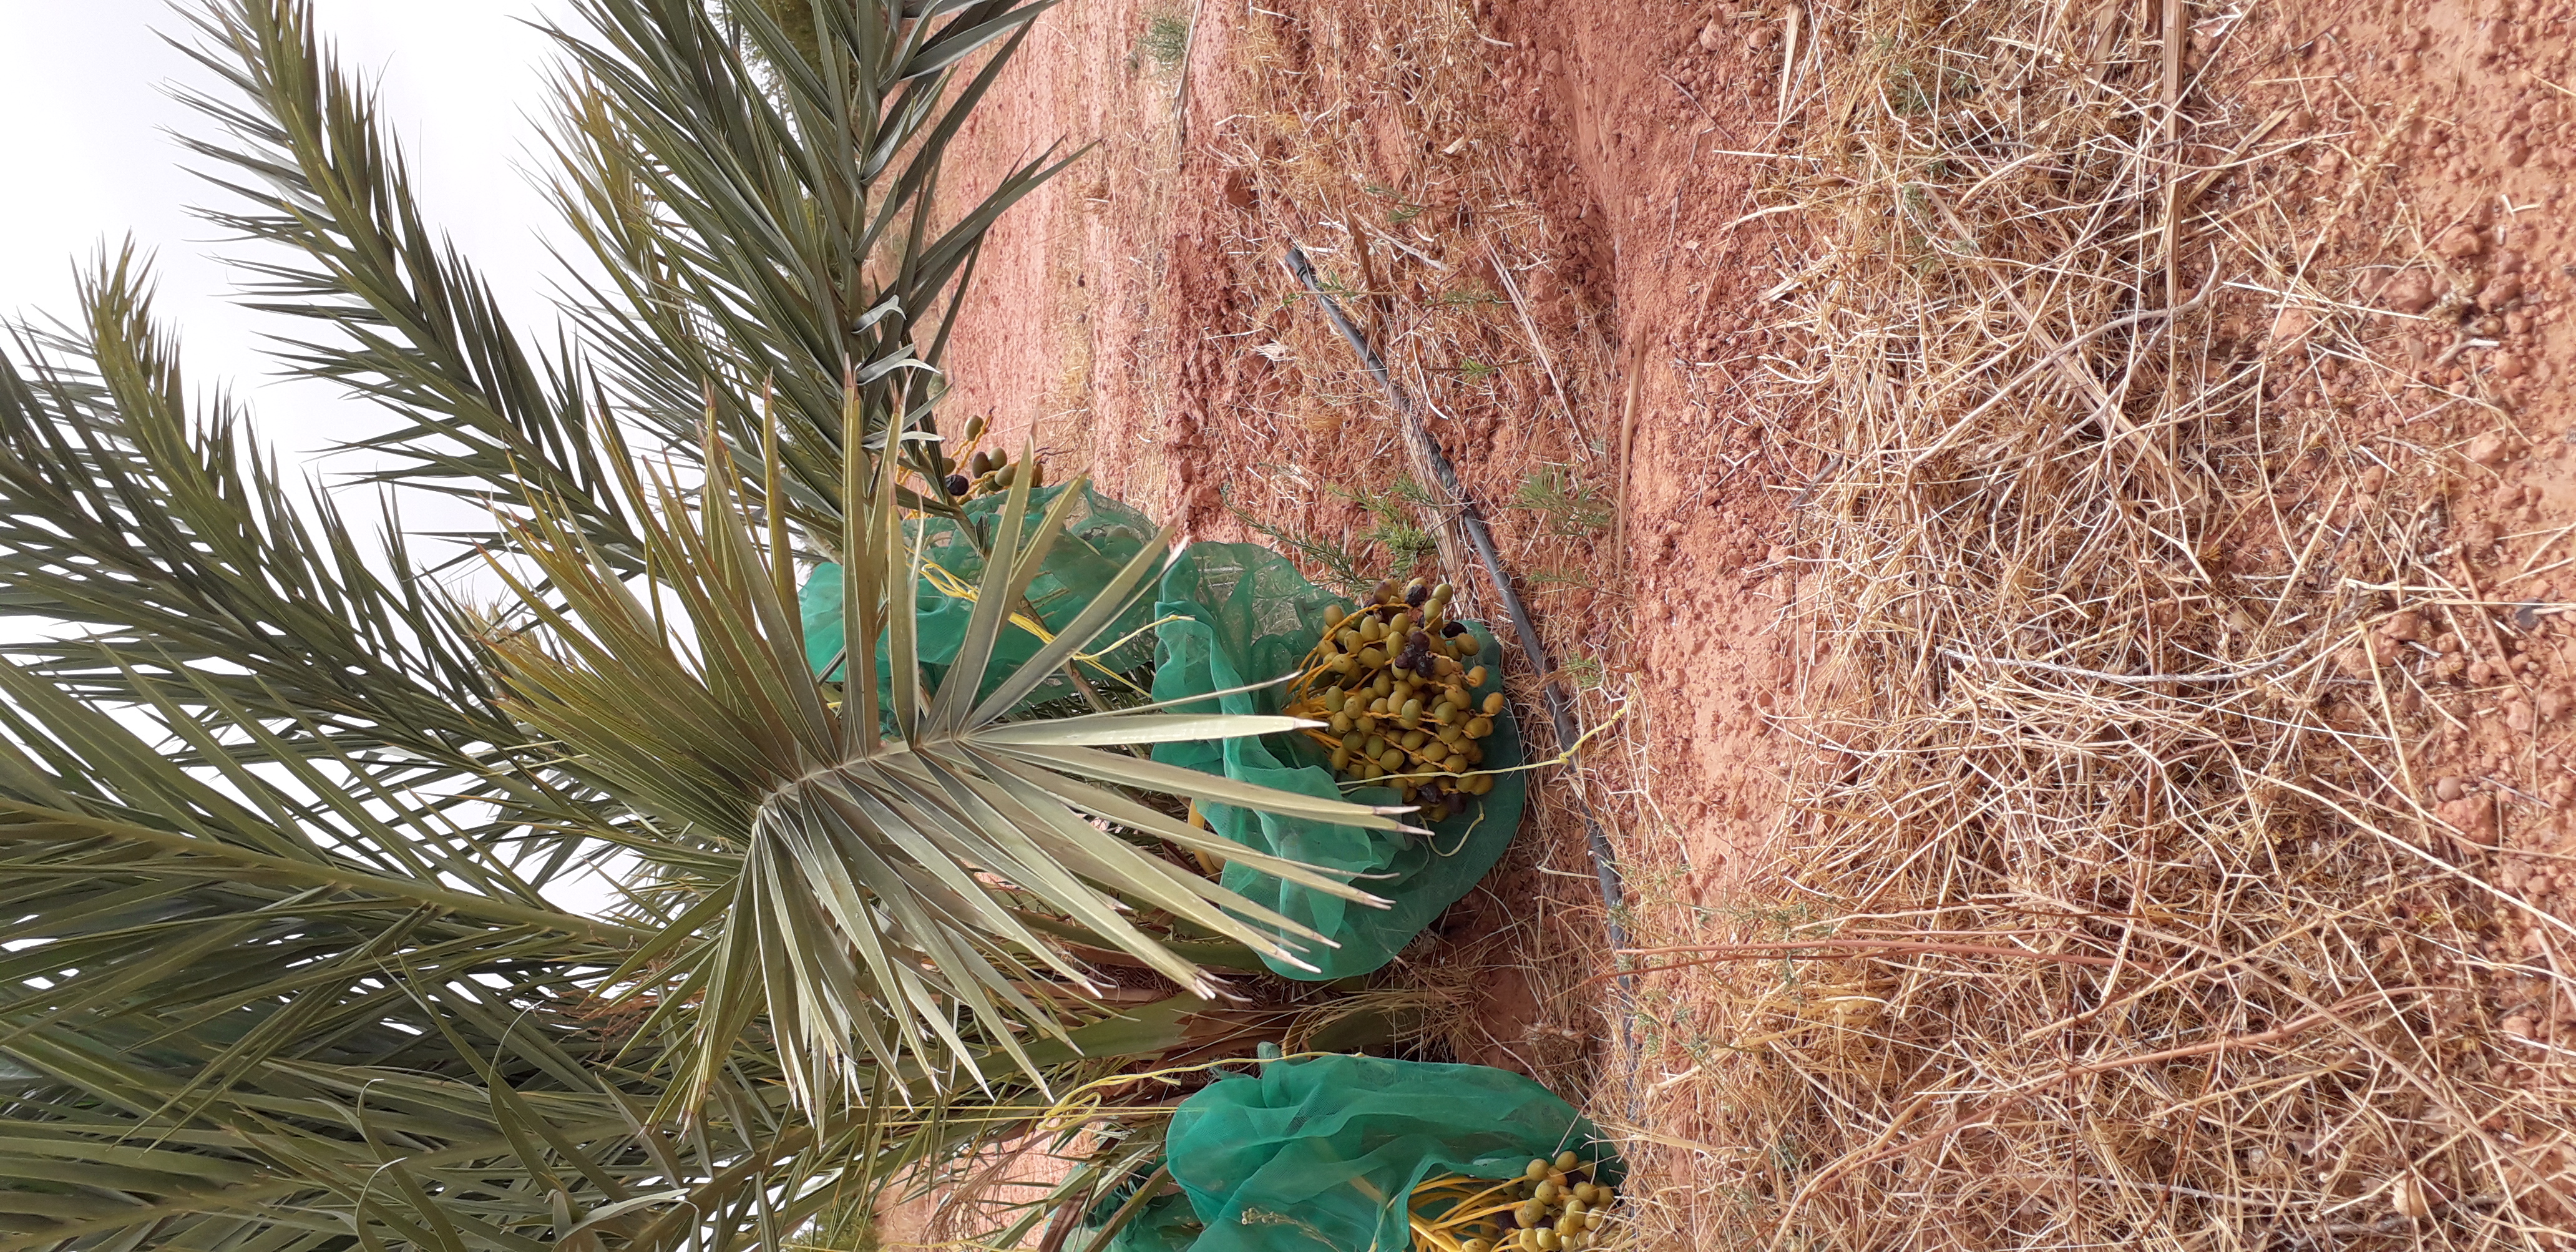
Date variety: kholt